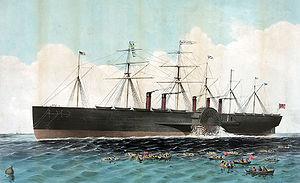
Un paquebot est un navire spécialisé dans le transport de passagers en haute mer, que son but soit d'assurer une liaison ou bien un voyage d'agrément. Le terme est issu de la francisation de l'anglais packet-boat qui désignait les navires transportant du courrier.
Le Celtic est un paquebot britannique de la White Star Line mis en service en 1901. Second navire de la compagnie à porter ce nom, il se démarque par sa taille en étant le premier navire surpassant le tonnage du Great Eastern. Il est le dernier navire commandé par Thomas Henry Ismay avant sa mort, en 1899. Sa grande taille et sa vitesse très réduite mais économique inaugurent une nouvelle politique de la compagnie visant à privilégier la taille, le luxe et le confort, au détriment de la vitesse. Trois autres navires de conception presque similaire le suivent, le Cedric, le Baltic et l'Adriatic. À eux quatre, ils deviennent célèbres sous le nom de Big Four.
Quatorze paquebots à quatre cheminées sont construits entre 1897 et 1921. Ce sont les seuls dans l'histoire à avoir arboré autant de cheminées, à l'exception du Great Eastern qui, en 1860, en comptait à l'origine cinq. Dans la mesure où ces cheminées sont généralement en surnombre, une partie étant factice, elles illustrent la volonté de gigantisme des compagnies maritimes du début du XXᵉ siècle. Elles servent en effet à donner une impression de sécurité et de puissance aux passagers.
Le Great Eastern est un paquebot transatlantique britannique lancé en 1858 et conçu par Isambard Kingdom Brunel. Il est le premier paquebot géant et le plus grand navire jamais construit à son époque, avec une capacité d'embarquement de 4 000 passagers sans qu'il soit nécessaire de le réapprovisionner en charbon entre la Grande-Bretagne et la côte est des États-Unis. Il détient longtemps le record du navire le plus long et le plus gros du monde. Après des débuts difficiles comme paquebot, il est reconverti et pose le premier câble transatlantique sous-marin puis sert d'attraction publicitaire et touristique jusqu'à sa démolition en 1889.
La comète Donati découverte le 2 juin 1858 passe au périhélie le 30 septembre 1858.